Bernard-René Jourdan de Launay

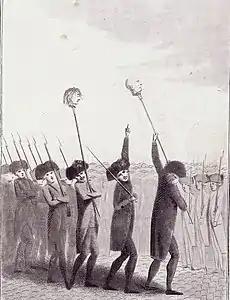
1789 engraving of the beheaded Mayor of Paris Flesselles and de Launay. The caption reads "This is how we get revenge on traitors".

De Launay was then seized, and his sword and baton of rank were torn from him. He was supposed to have been taken to the Hôtel de Ville by one of the leaders of the insurrection, the soldier Pierre-Augustin Hulin. However, on the way there, the furious crowd assaulted the governor, beat him and eventually killed him by stabbing him repeatedly with their knives, swords and bayonets and shooting him once. The actual killing was reported to have taken place near the Hôtel de Ville when the struggling de Launay, desperate and abused, cried out "Enough! Let me die!" and kicked an unemployed cook named Desnot in the groin.